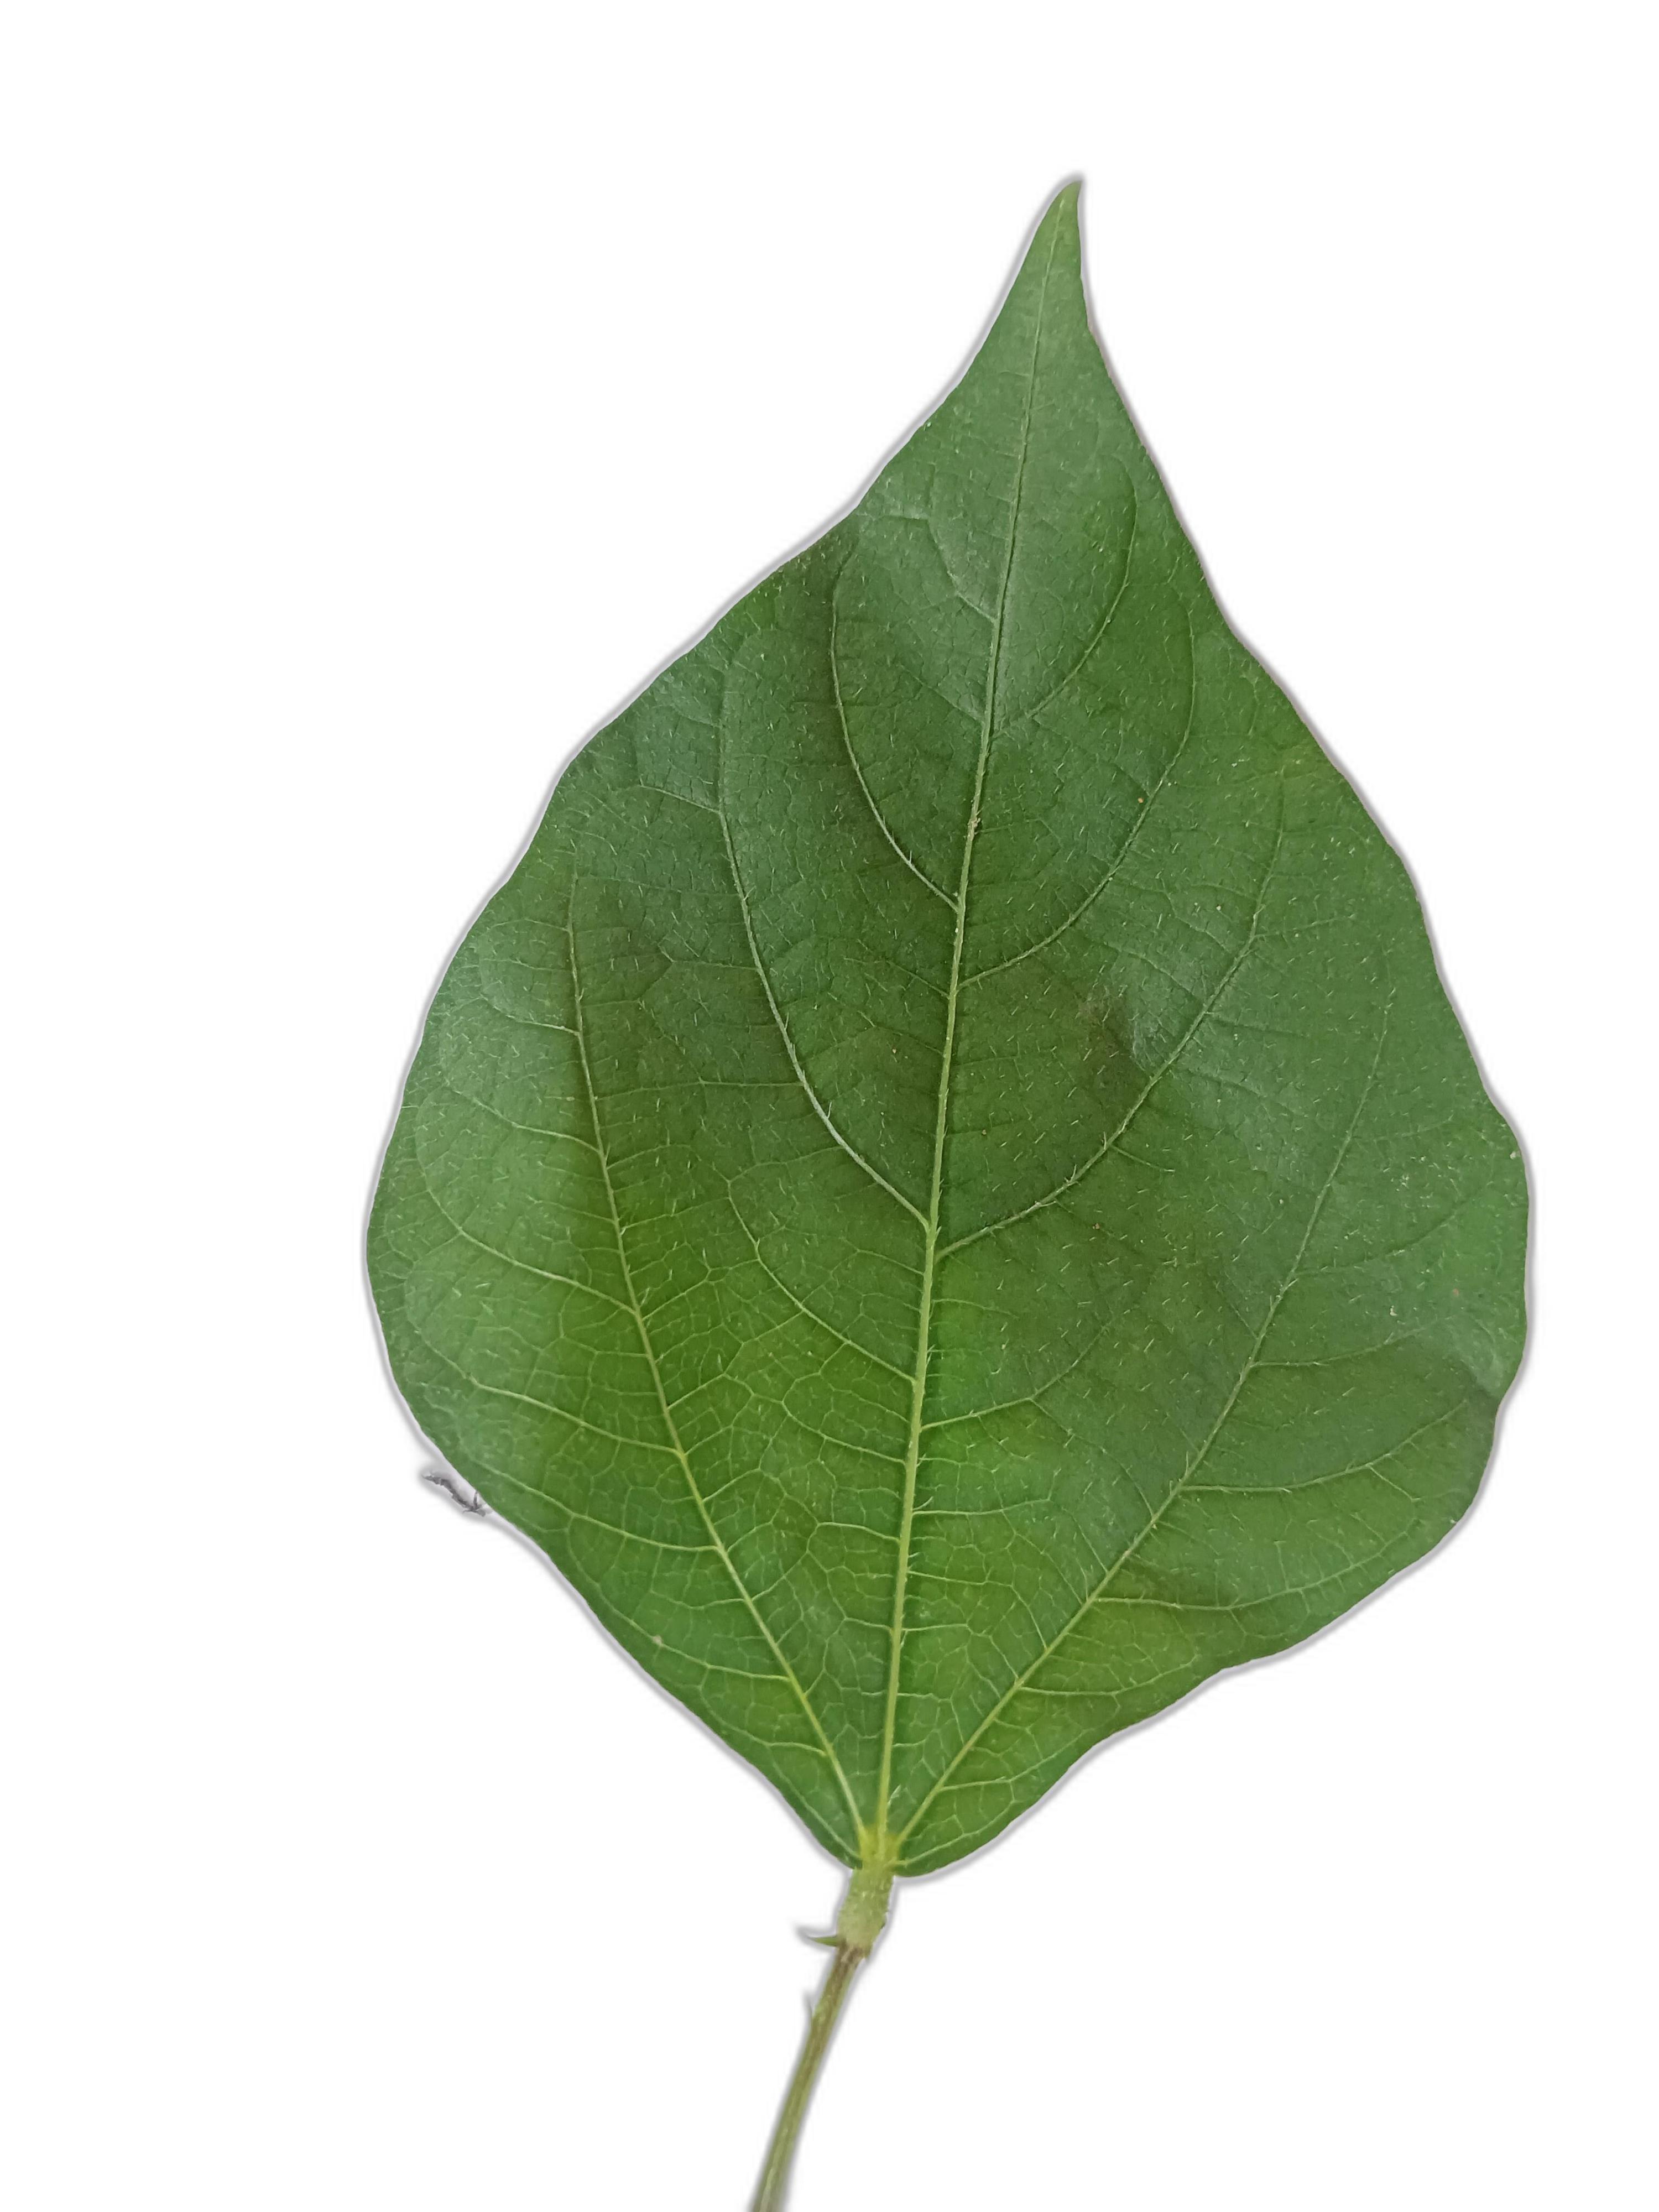
Label: Healthy